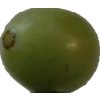
Label: grape